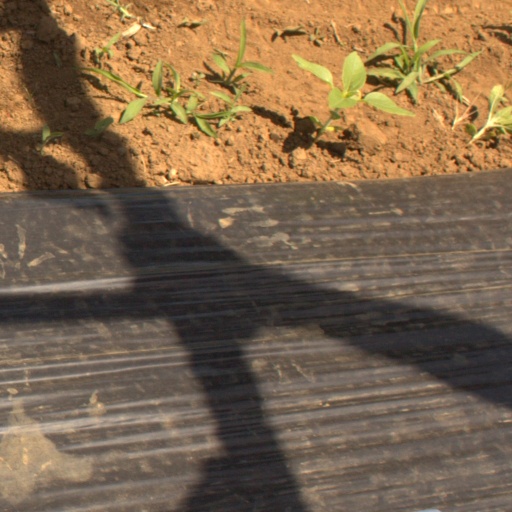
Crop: Jerusalem artichoke